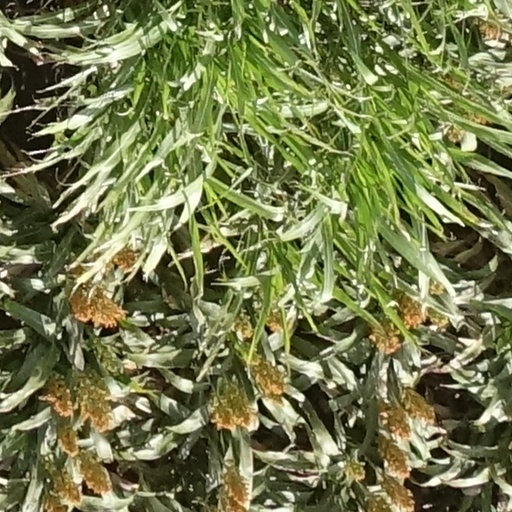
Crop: sorghum